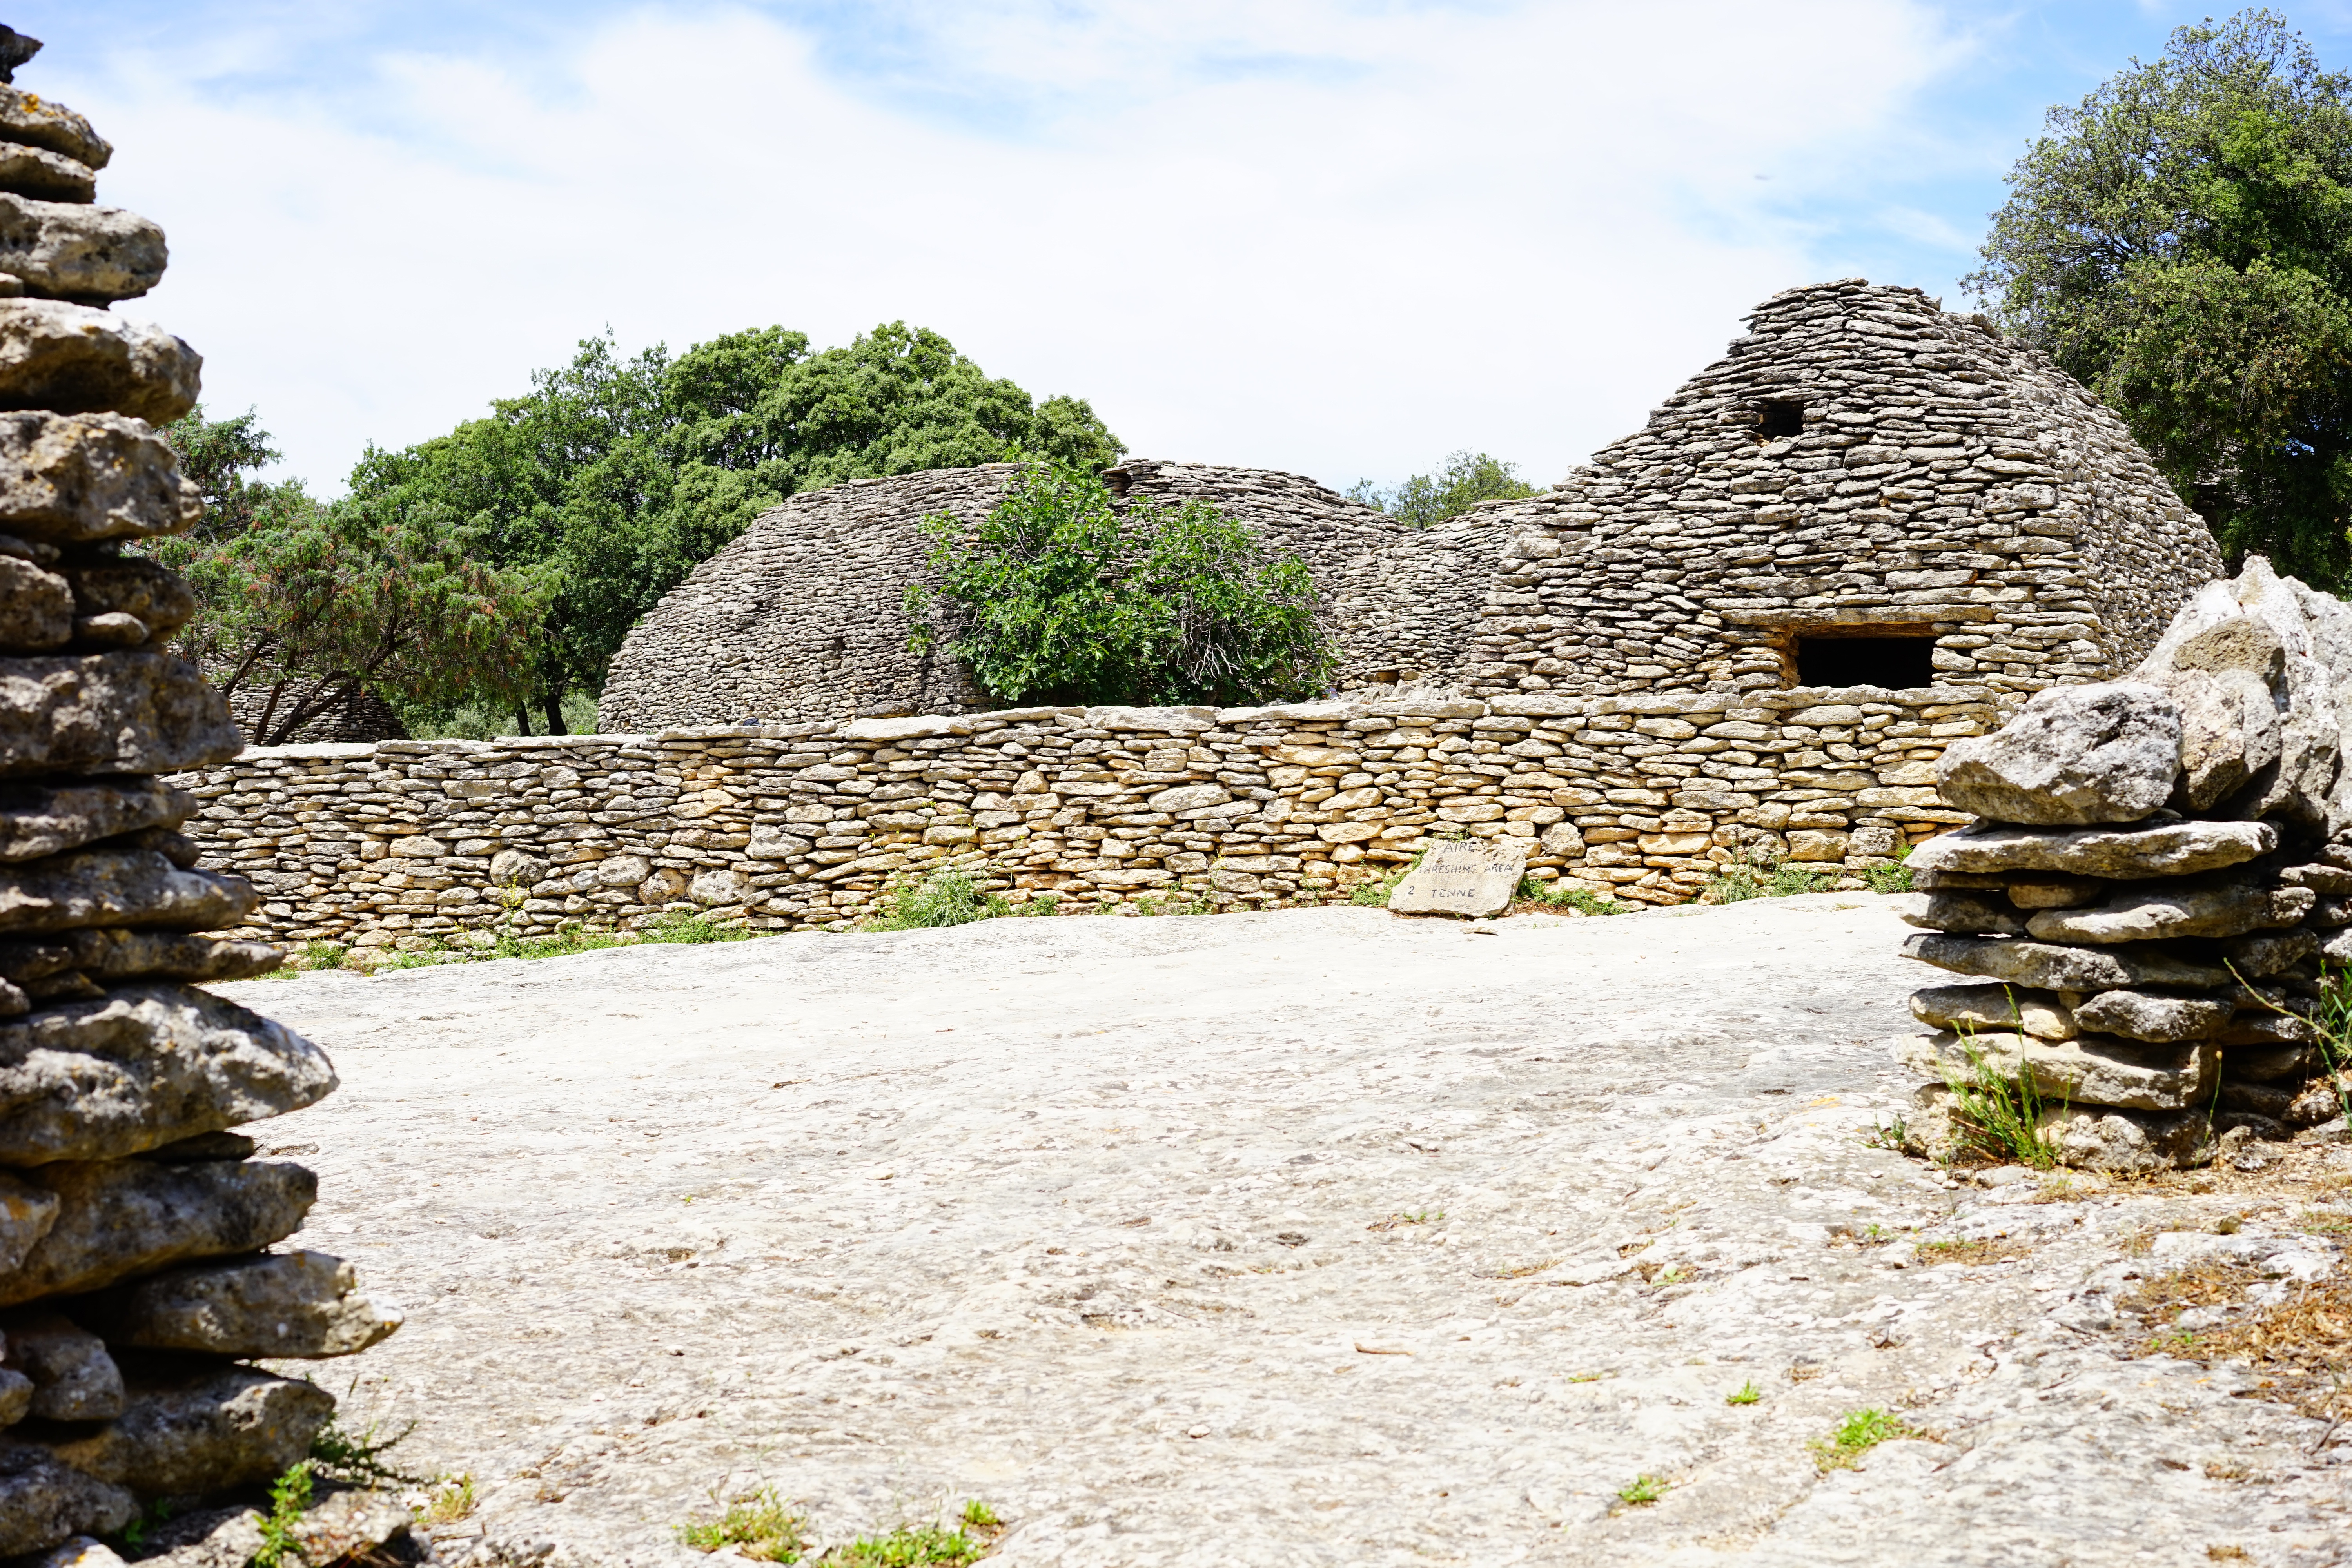
rock, architecture, wall, monument, vacation, village, france, museum, garden, tourism, ruins, rotunda, department, visit, vaucluse, gordes, south of france, historic preservation, archaeological site, open air museum, stone walls, dry stone masonry, village des bories, stone cottages, bories, mounting position, beehive hut, door opening, ancient history, maya civilization